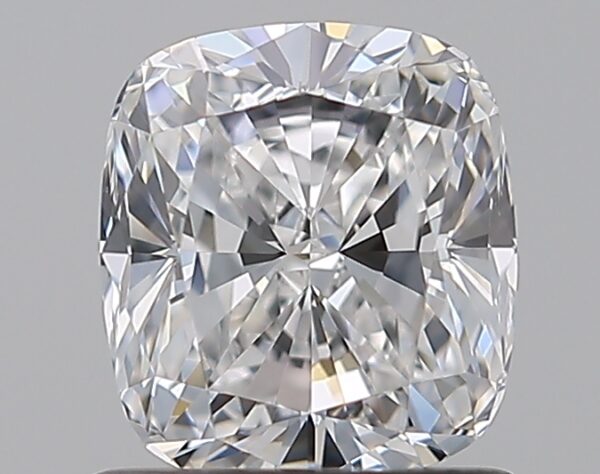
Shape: cushion
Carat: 1
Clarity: VVS2
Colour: D
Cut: EX
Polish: VG
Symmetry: VG
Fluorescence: ST
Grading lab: GIA
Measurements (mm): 5.96 x 5.4 x 3.74